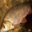
Label: flatfish